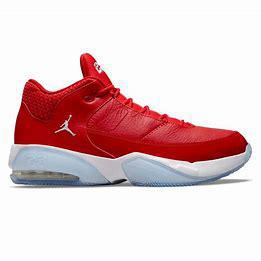
Brand: Jordan
Model: Max Aura 3